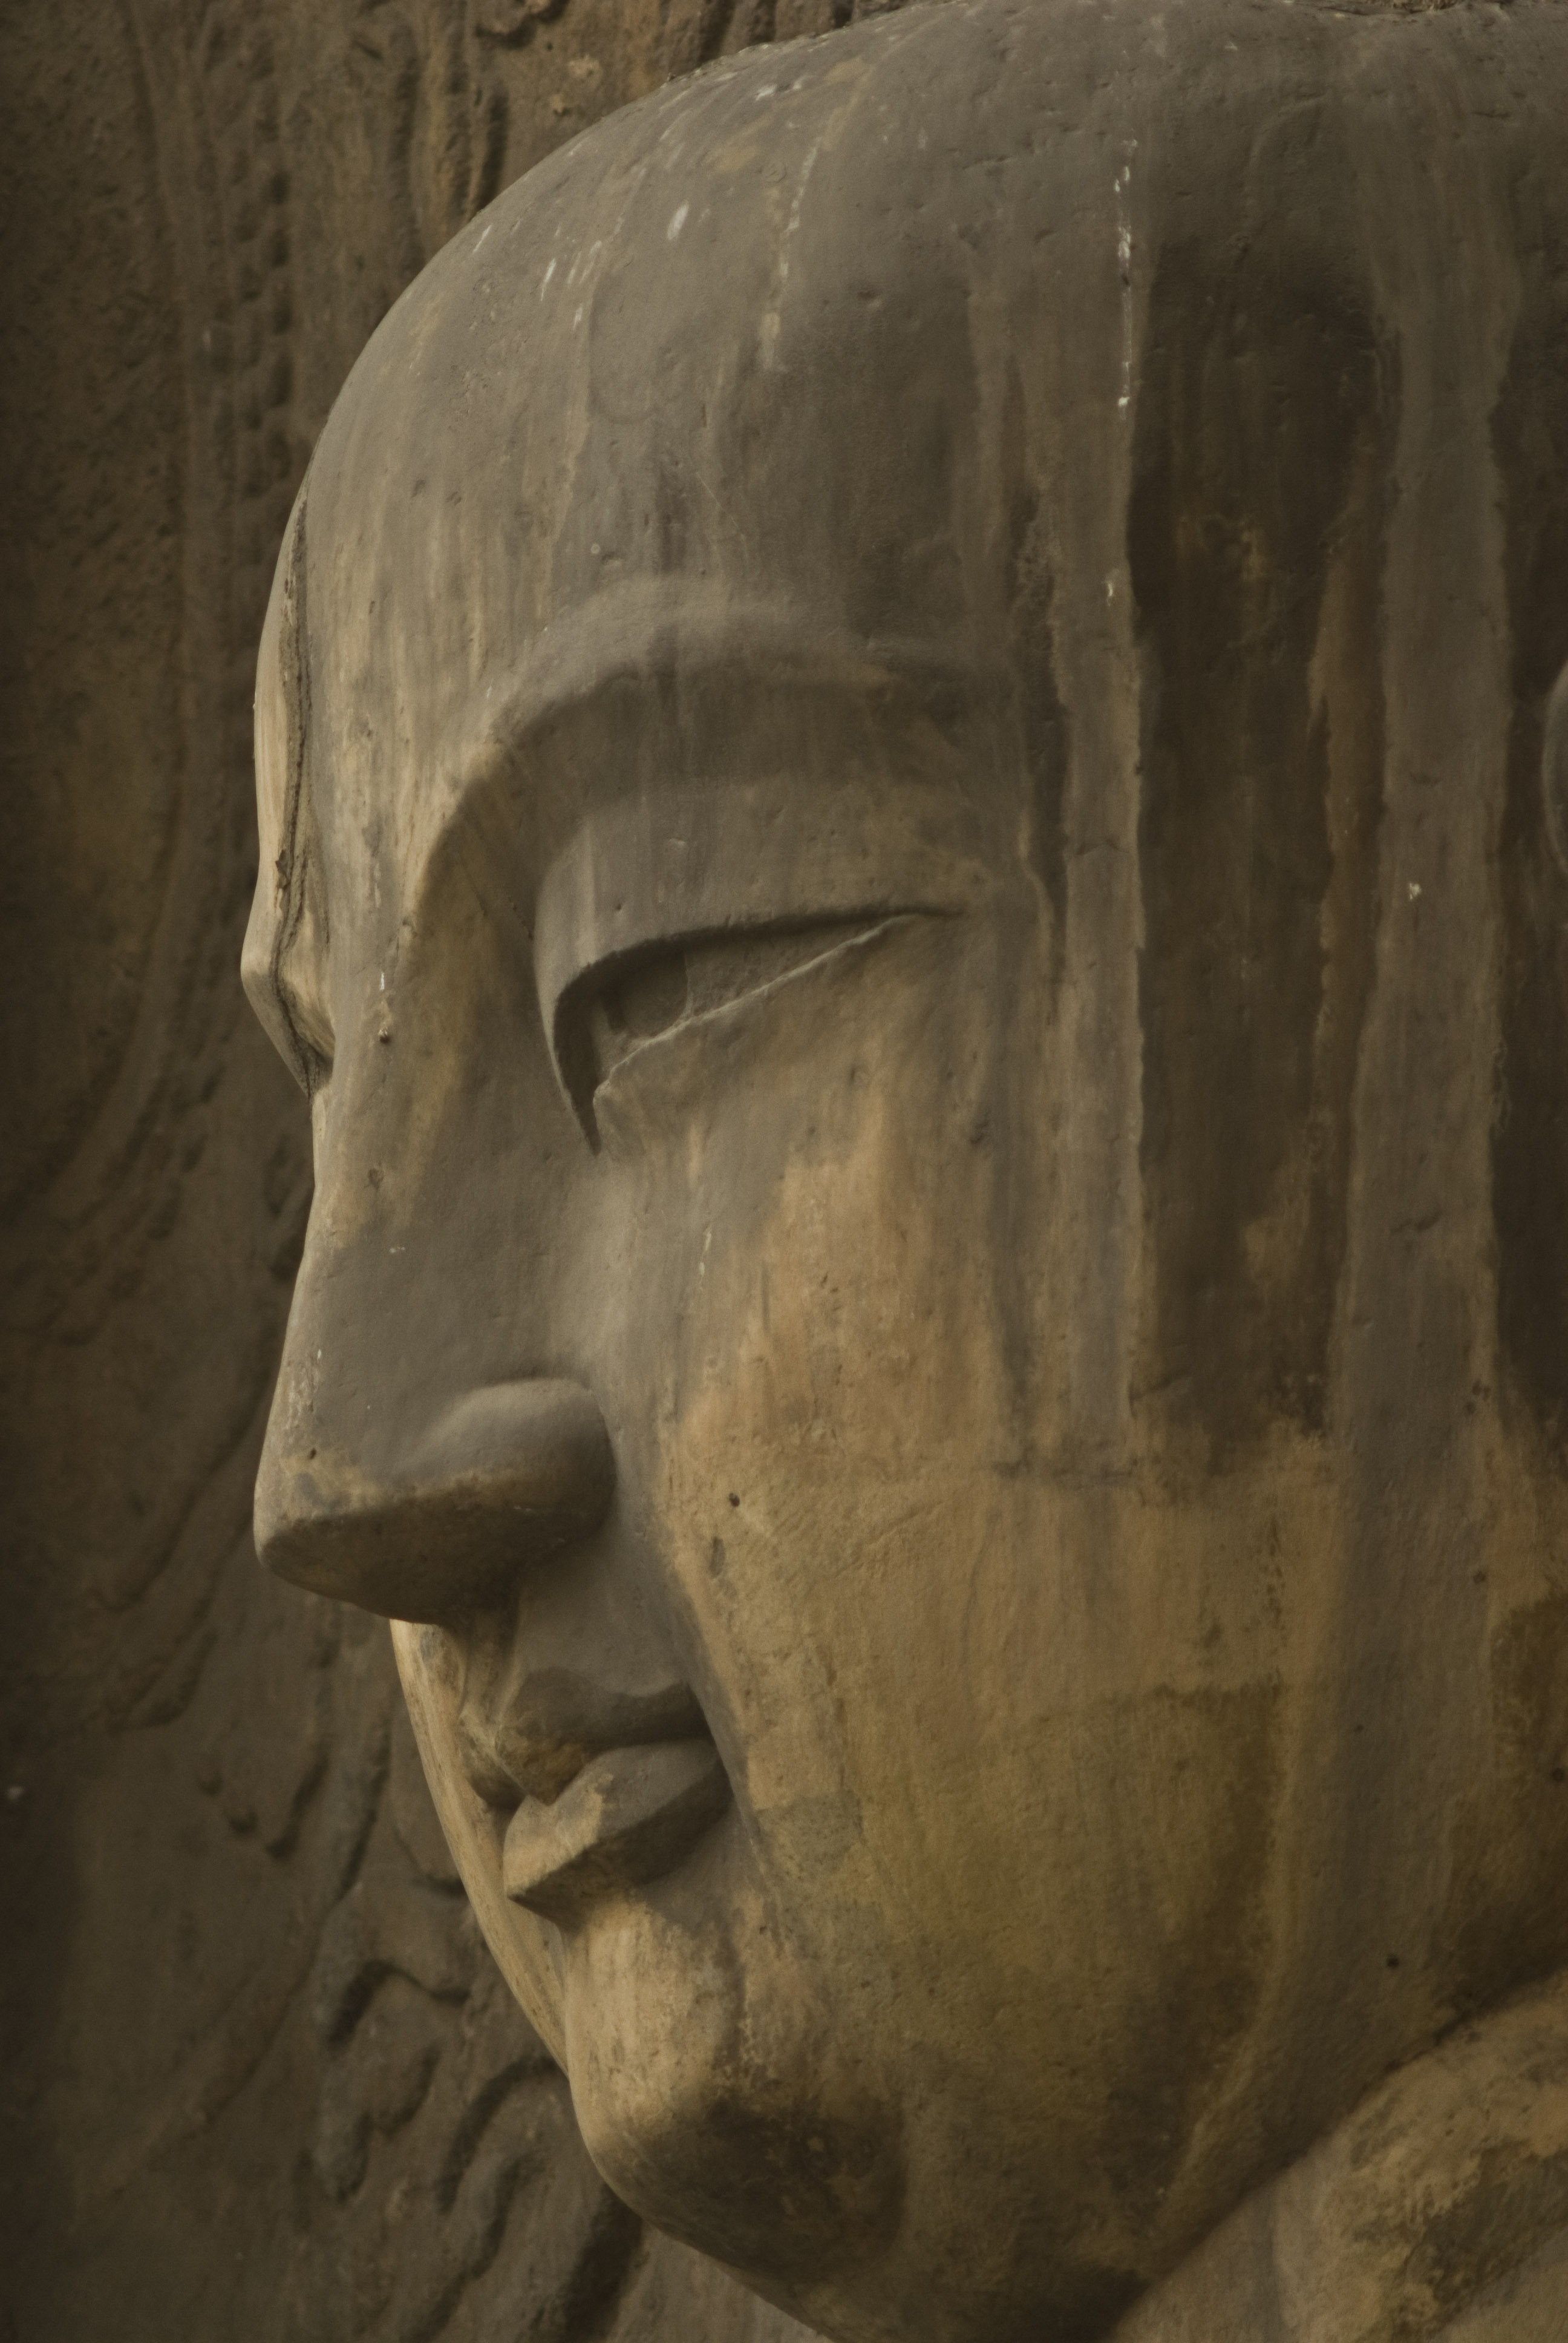
rock, monument, asian, statue, relax, balance, meditate, buddhist, buddhism, religion, asia, rest, zen, spiritual, face, sculpture, art, relaxation, meditation, temple, philosophy, faith, head, buddha, prayer, serenity, pierre, carving, awakening, wisdom, spiritual symbol, divinity, ancient history